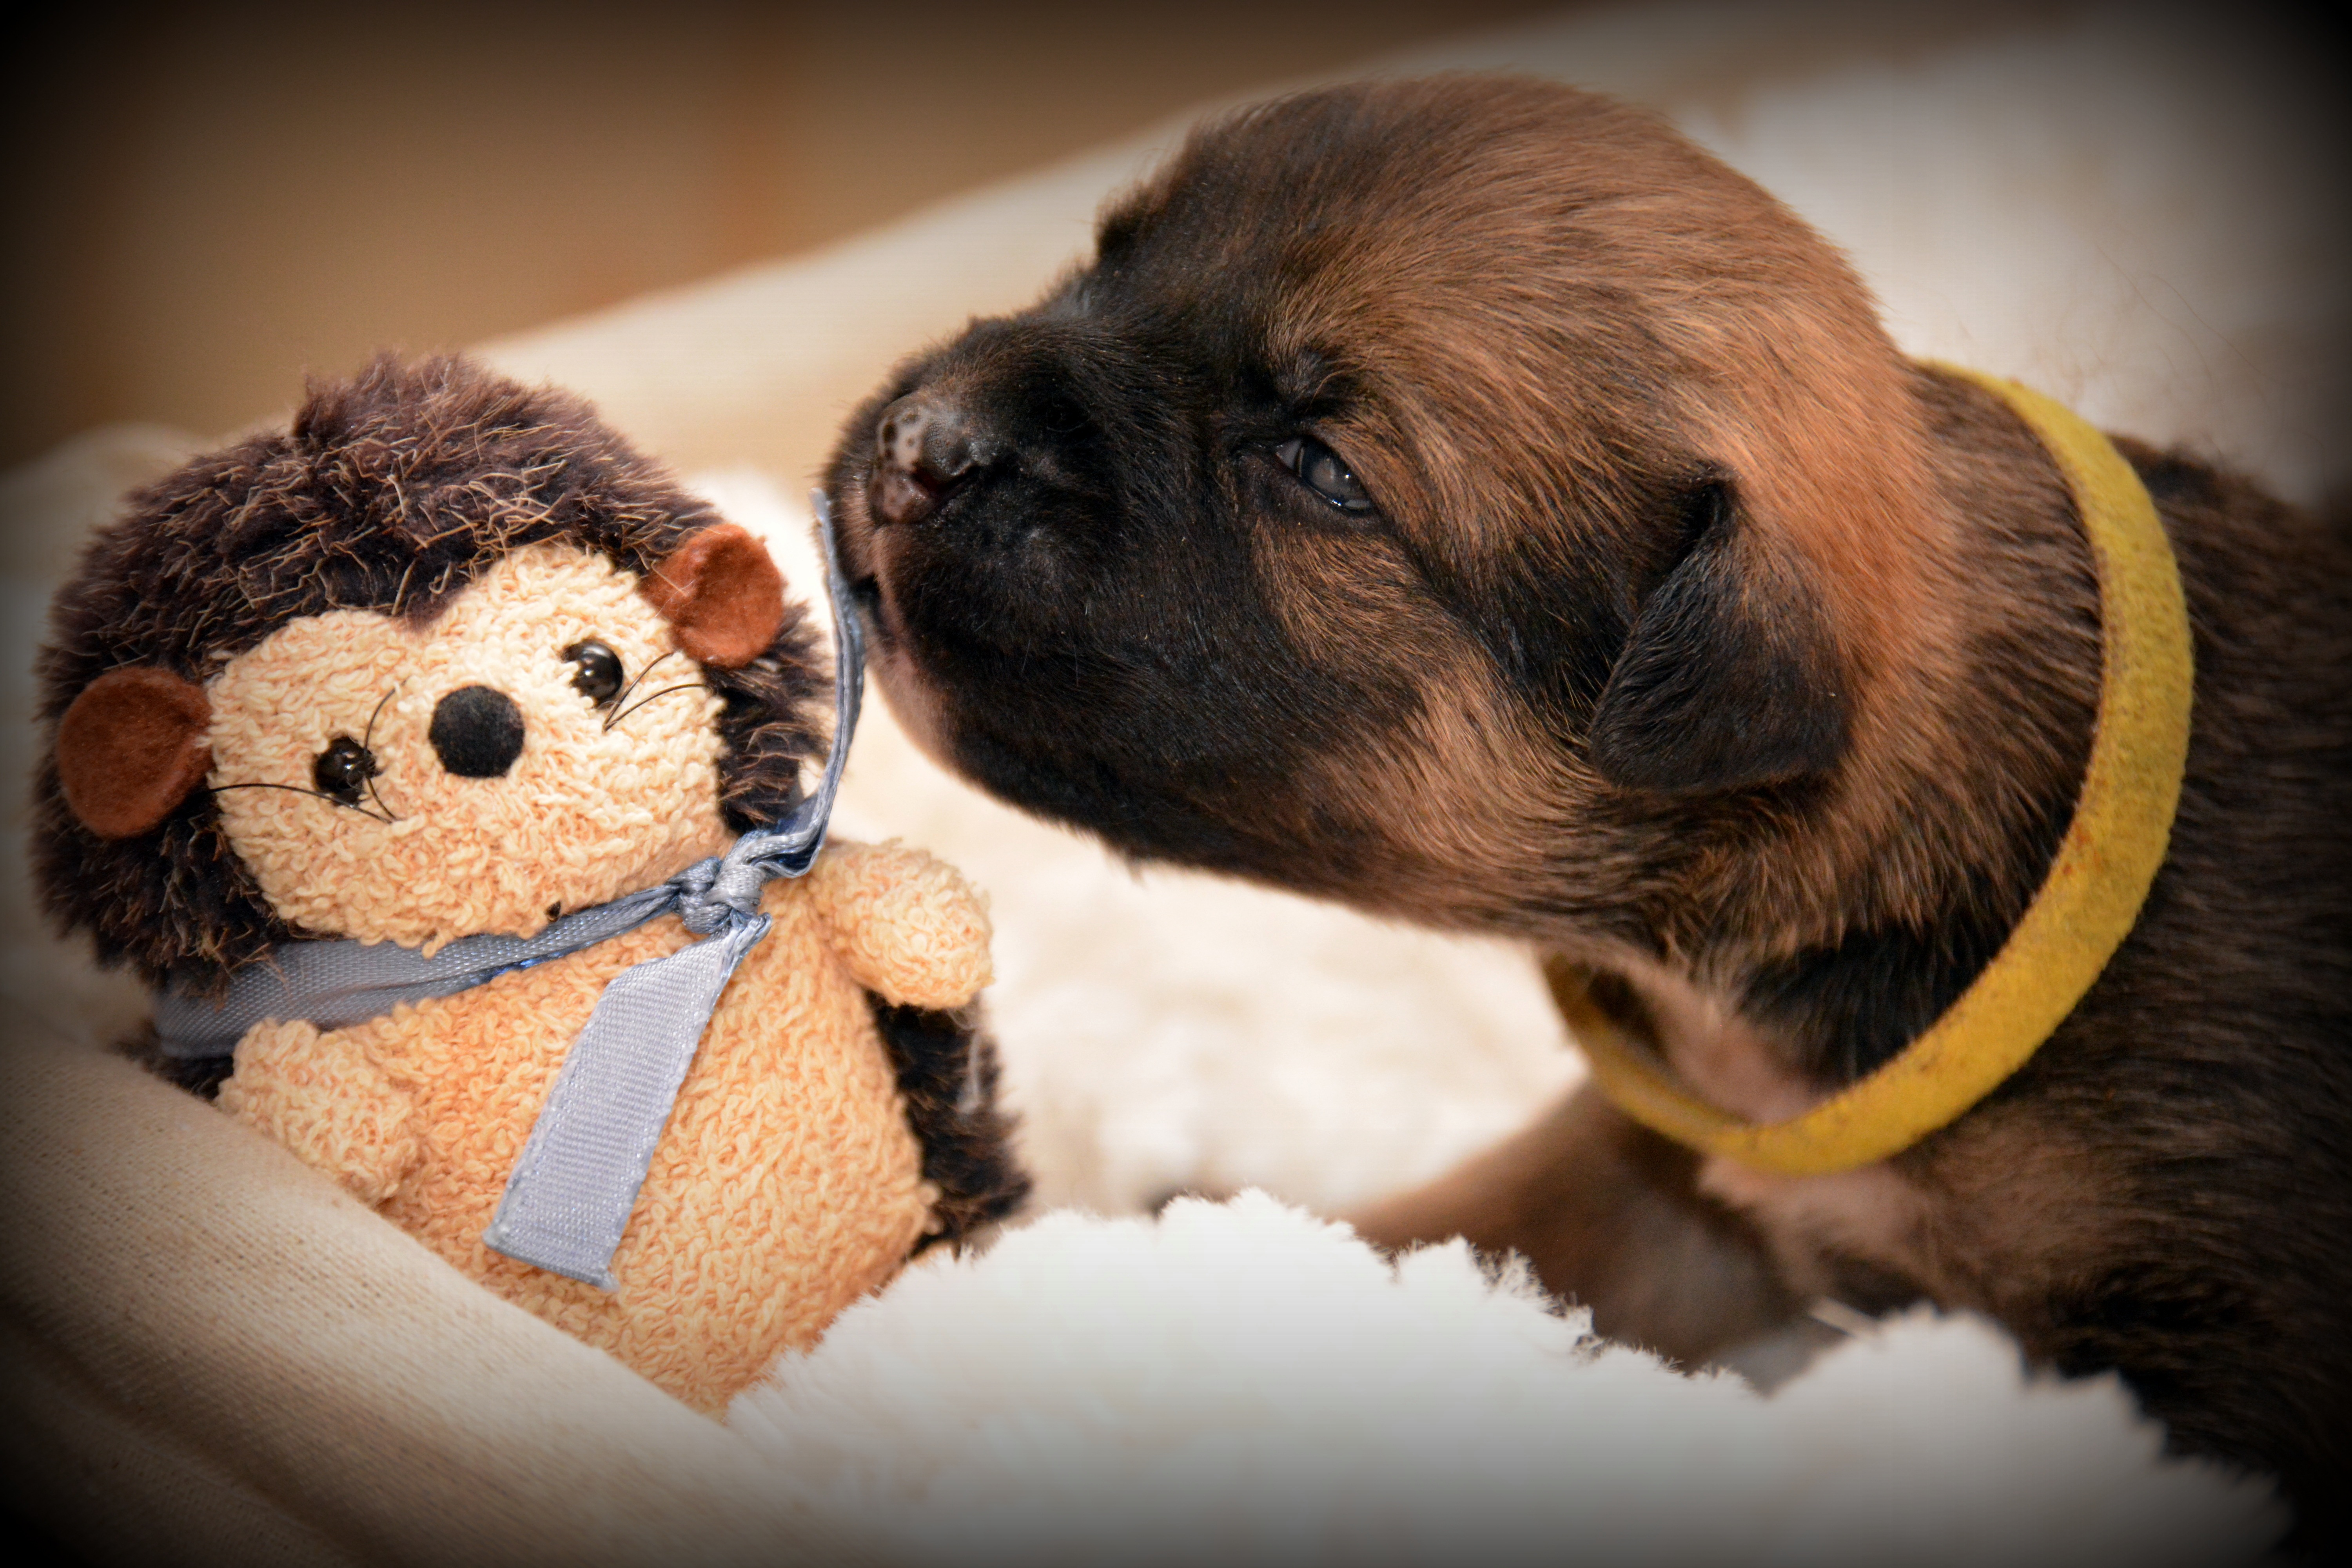
puppy, dog, cute, pet, portrait, mammal, pug, nose, hybrid, vertebrate, animal portrait, dog puppy, small dog, dog like mammal, dog crossbreeds